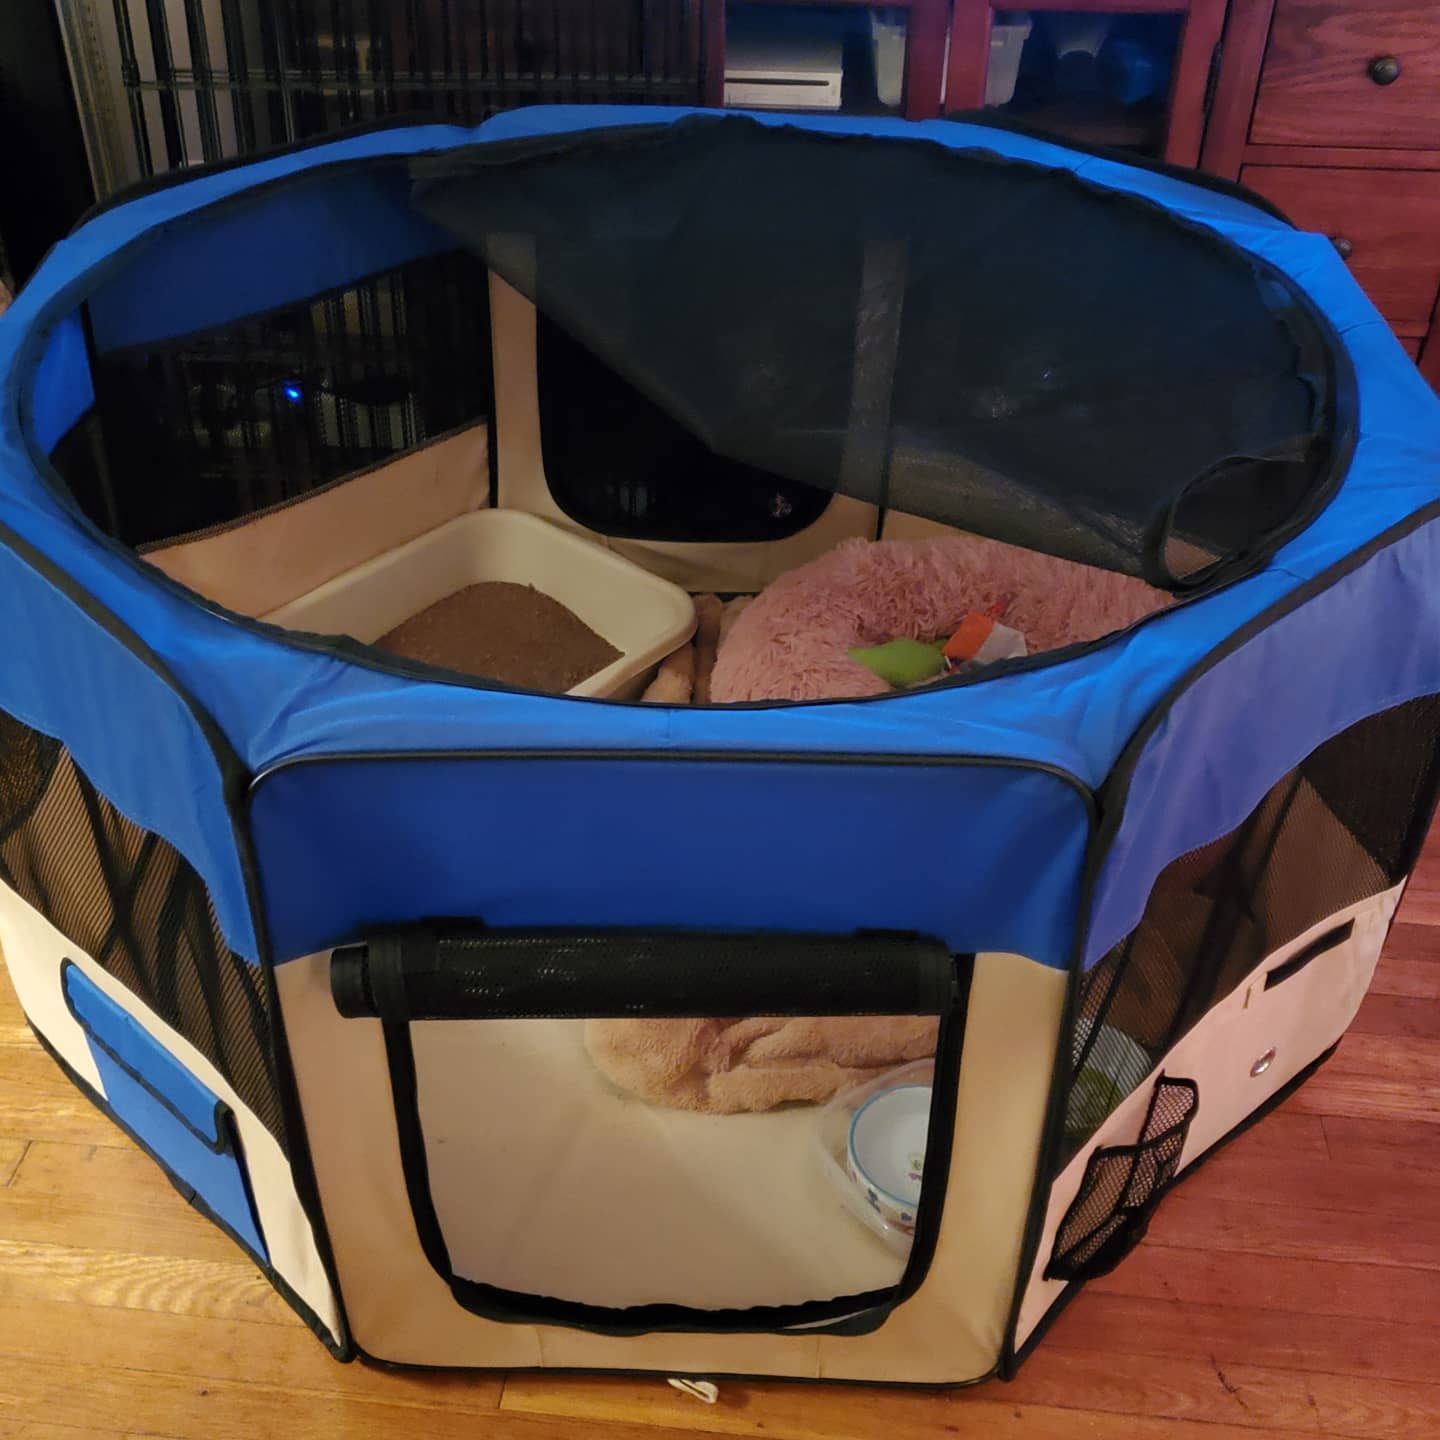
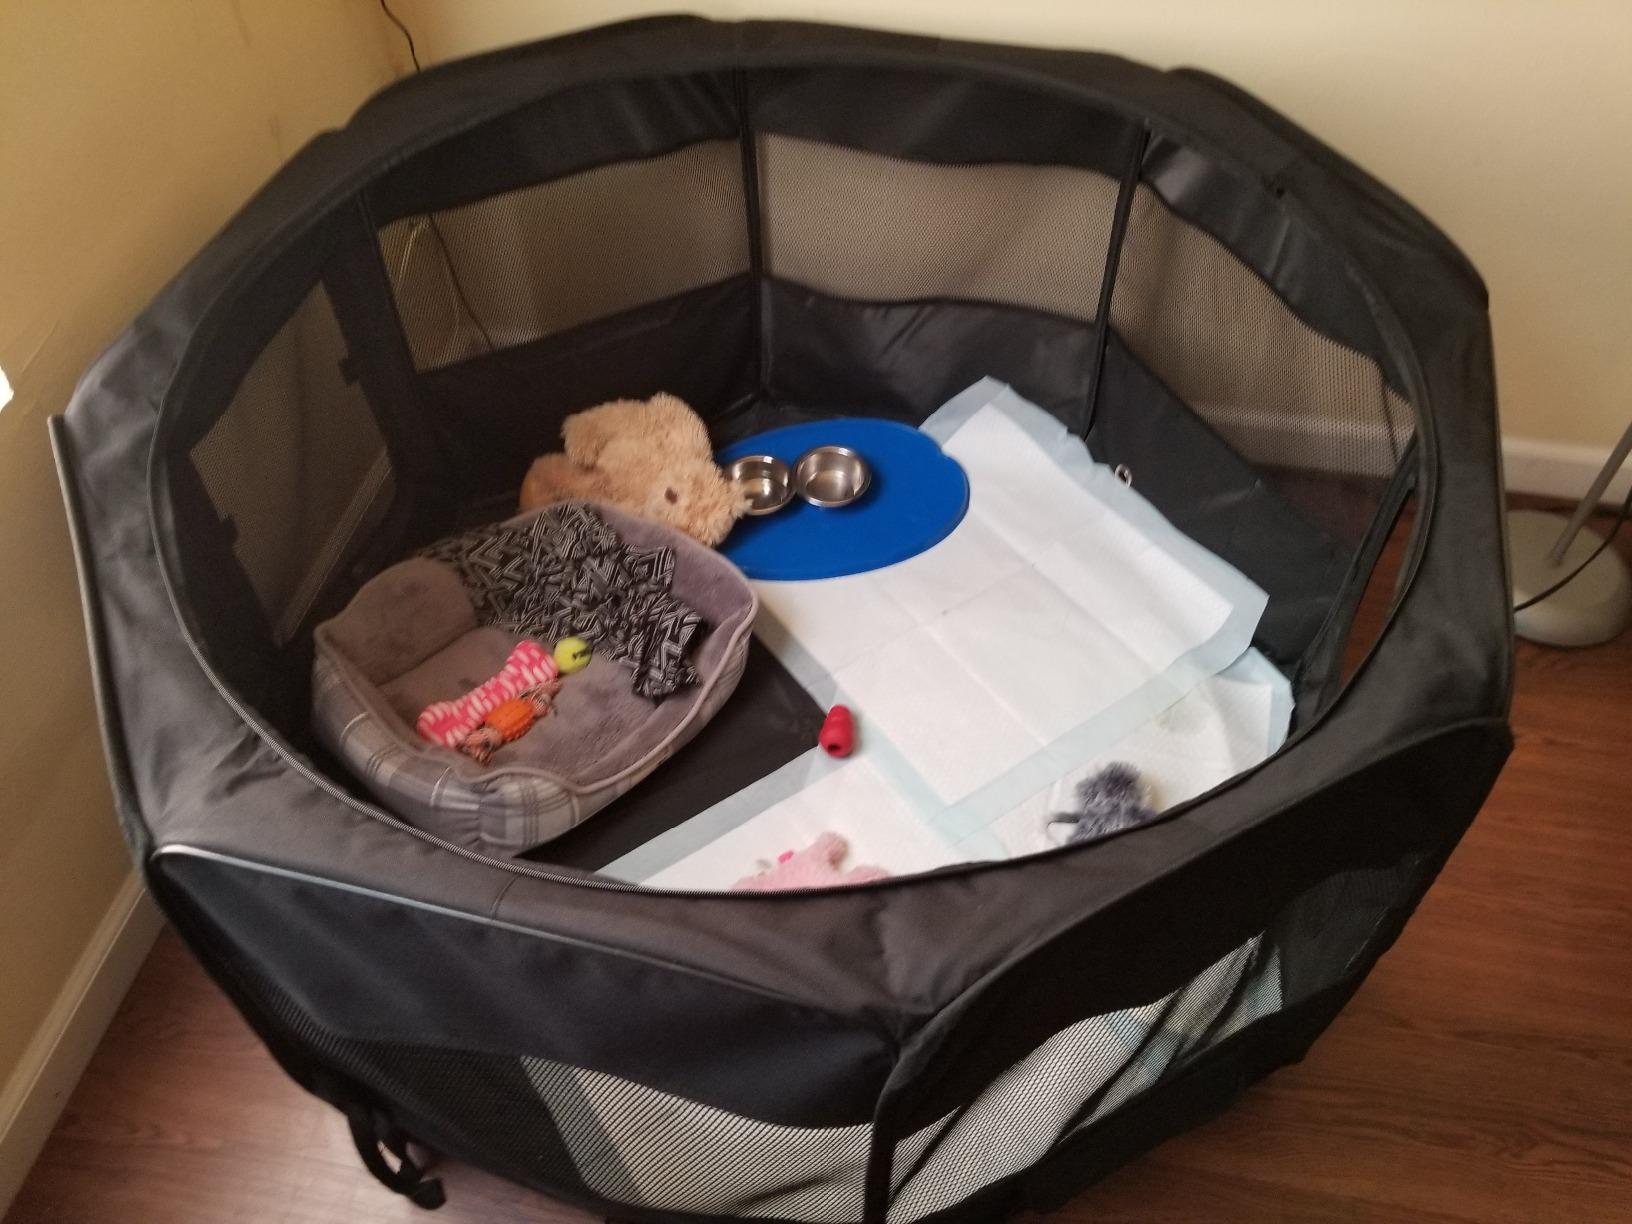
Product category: items_kennel
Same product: no